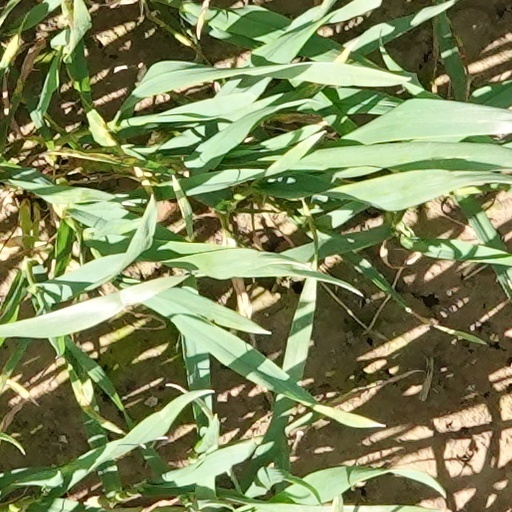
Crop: wheat